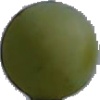
Label: Grape White 4